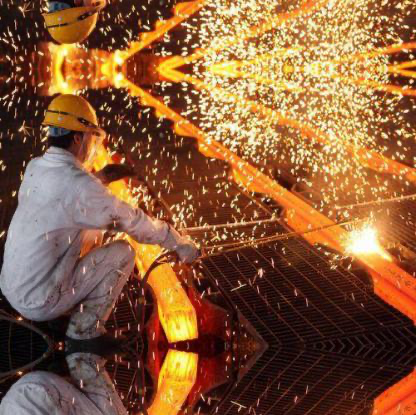
Objects in the image:
label: helmet
label: helmet